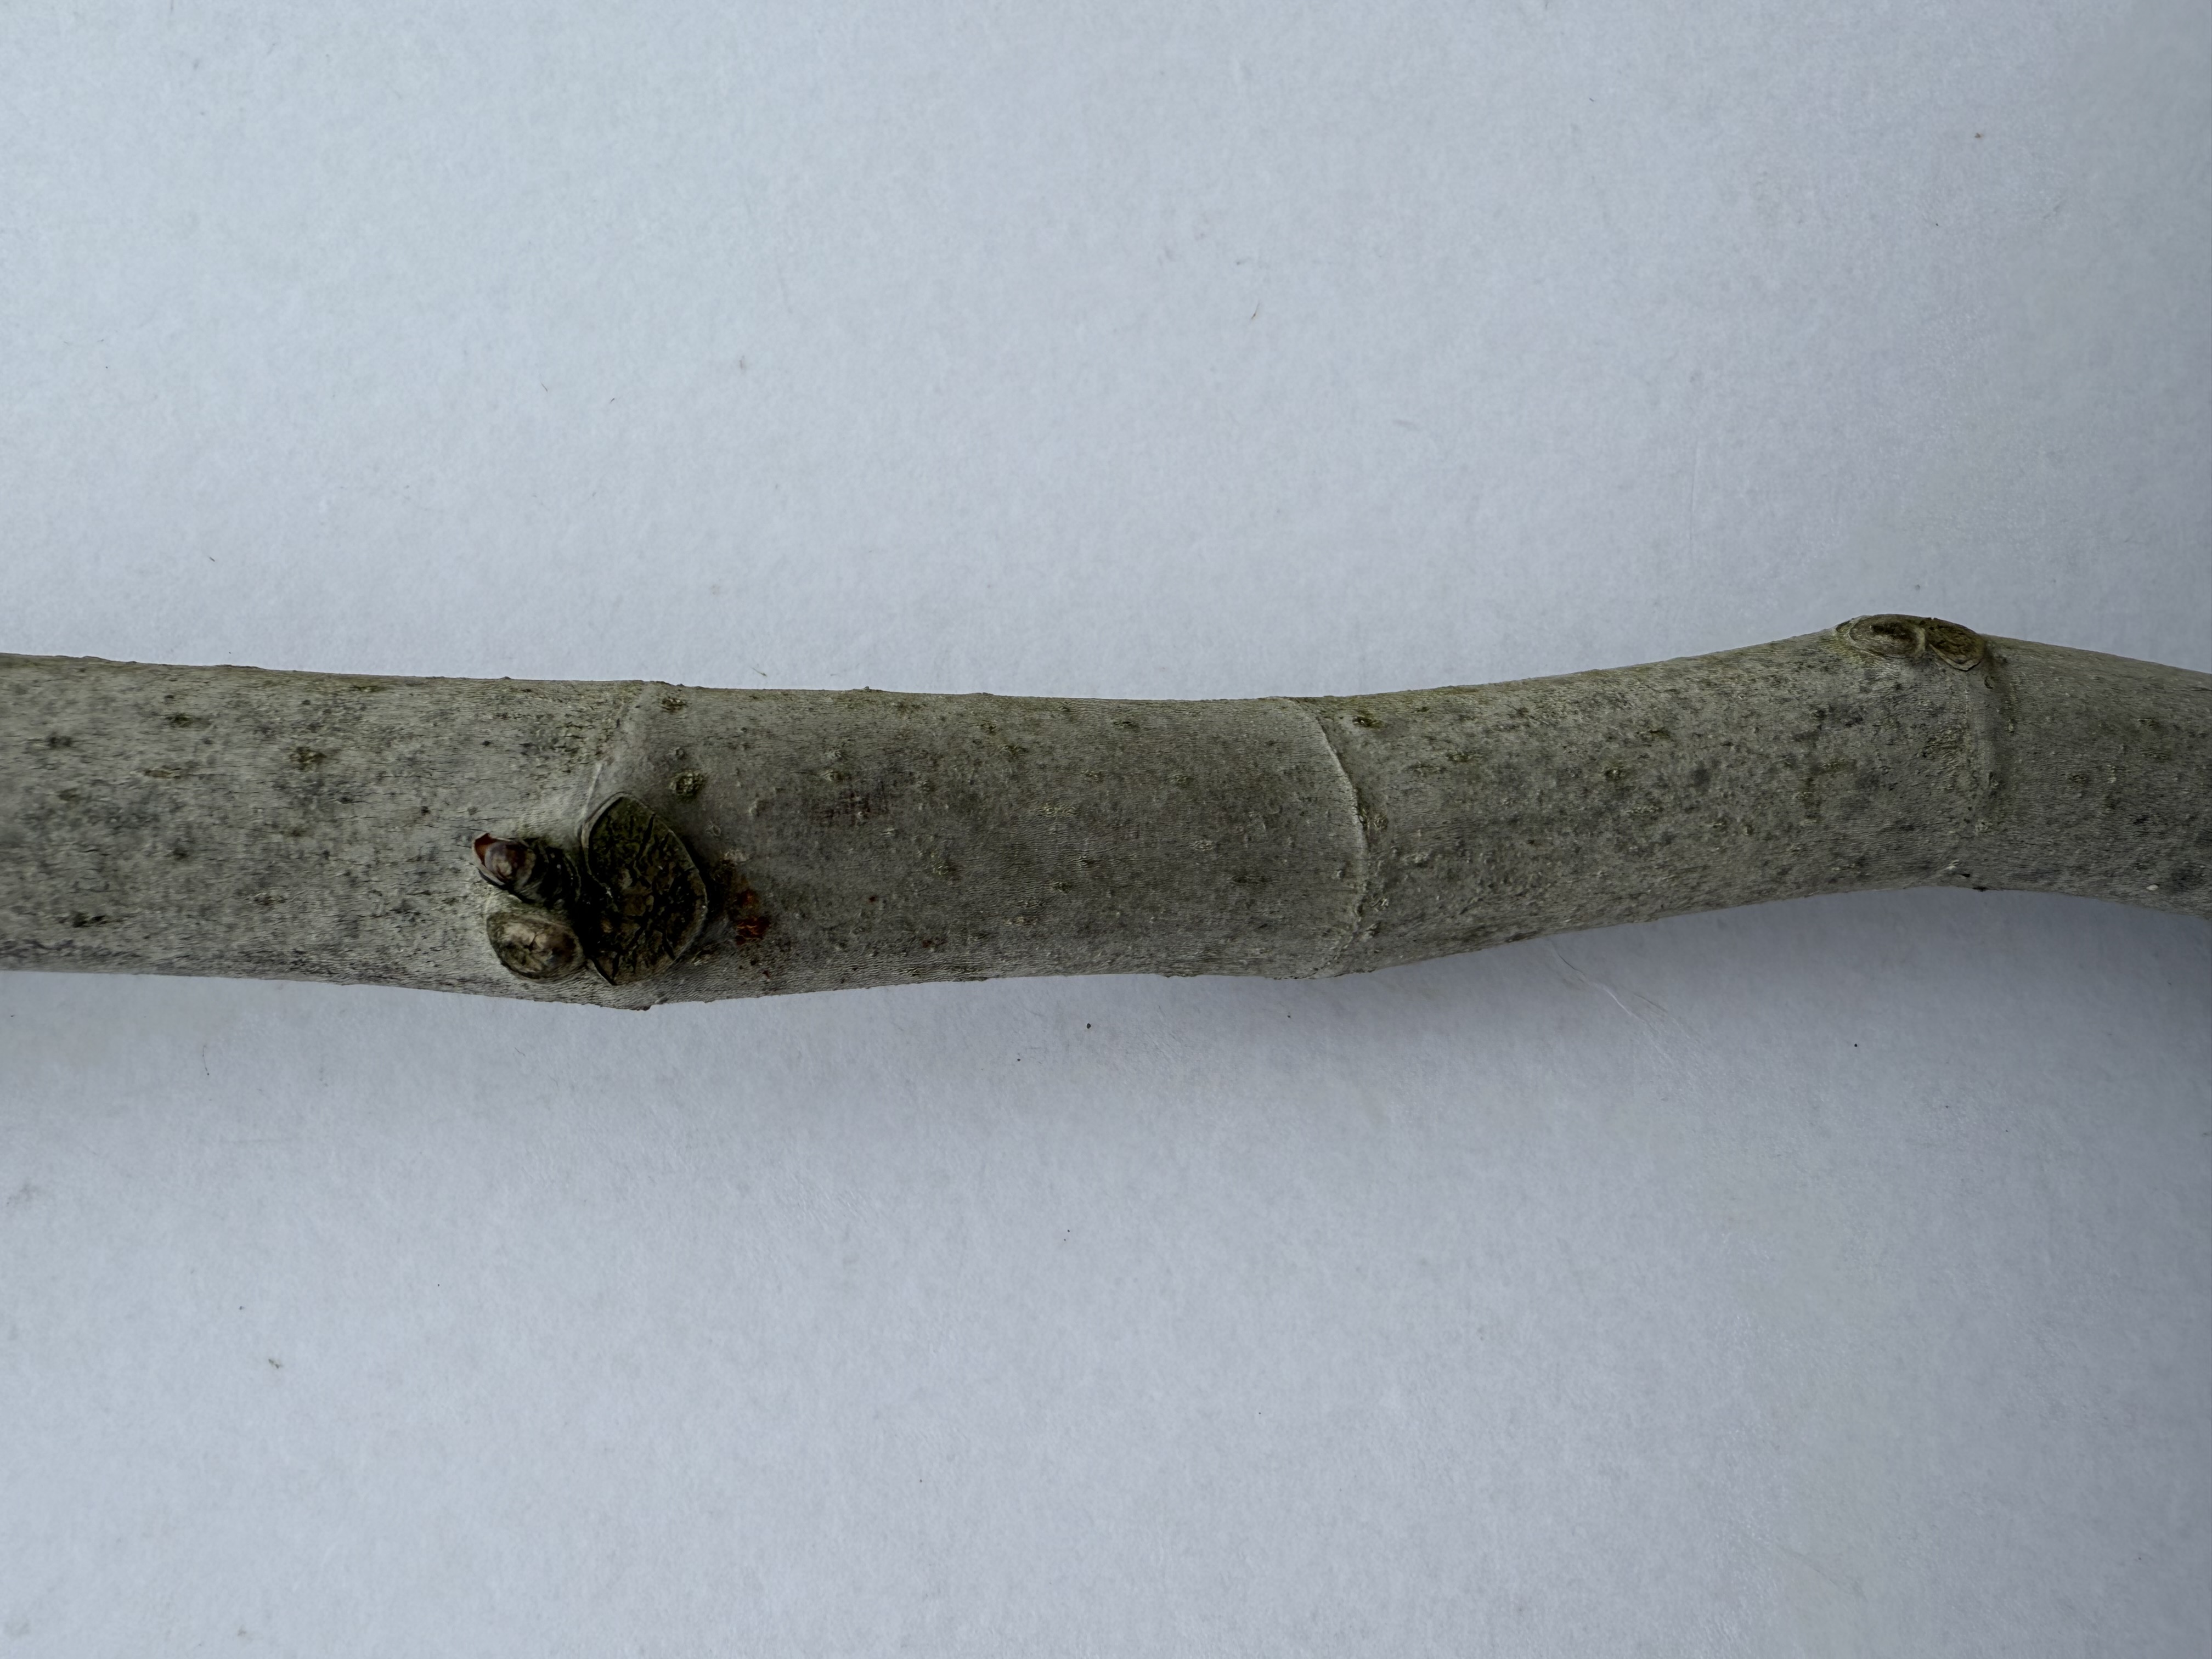
Variety: Black Fig